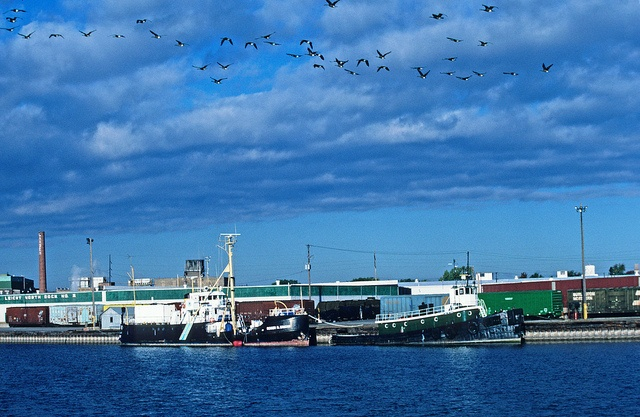
One boat tows another boat through the water.
Two big boats are close to the dock.
A couple of boats floating along a body of water.
Large boats are in the water and a flock of birds are flying over them
Several birds flying over boats in the ocean.